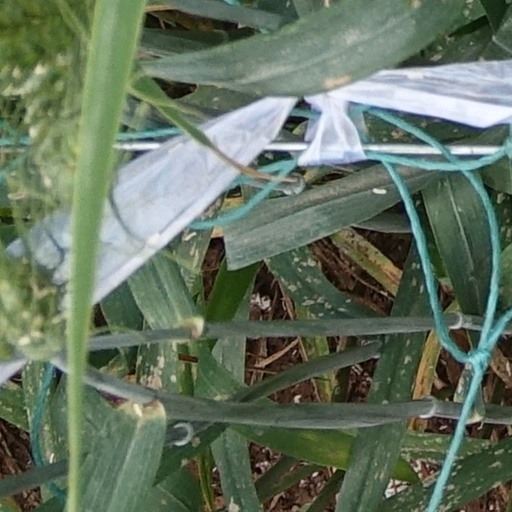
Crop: wheat